Ken Rosemond

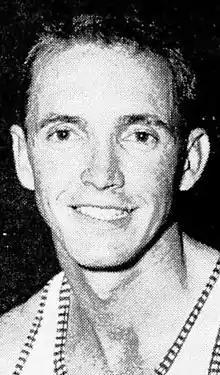
Rosemond, circa 1956

Kenneth W. Rosemond (October 30, 1930 – April 10, 1993) was an American college basketball coach. Rosemond played college basketball at the University of North Carolina under future Hall of Fame coach Frank McGuire and was a member of the school's first national championship team, the undefeated 1956–57 Tar Heel squad.